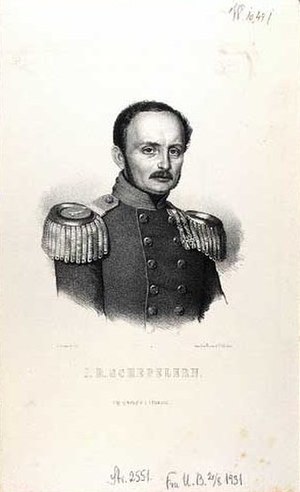
J.B. Schepelern
J.B. Schepelern. Litografi af Em. Bærentzen & Co.
Jens Bergendahl Schepelern var en dansk officer, bror til C.A. og Frederik Schepelern.